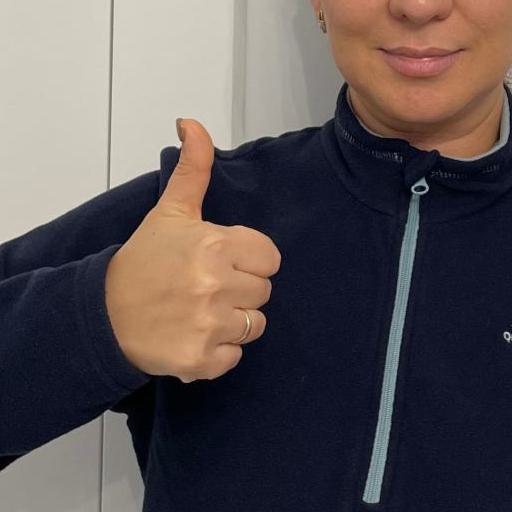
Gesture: like